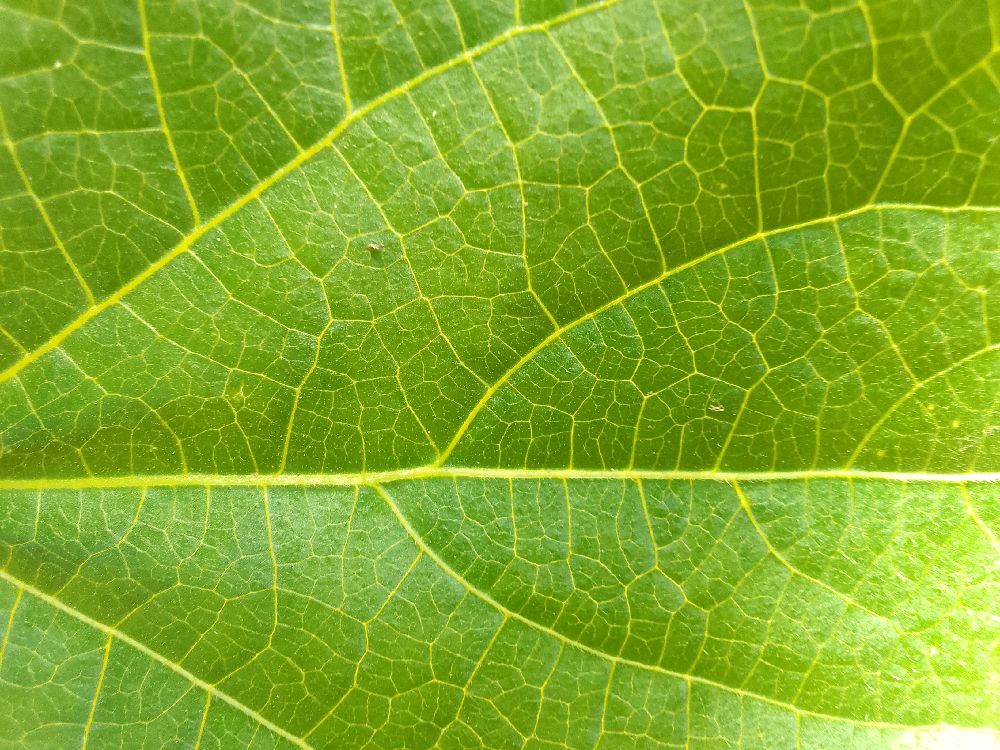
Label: healthy